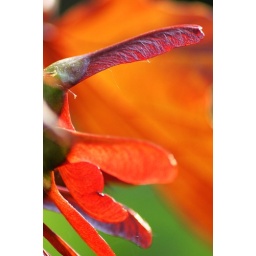
shiny in orange